1990 ARCO explosion

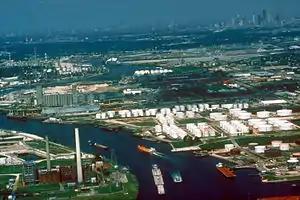
Houston Ship Channel, with downtown Houston in the upper right corner

The Houston Ship Channel is a roughly long waterway that links the Texas city of Houston to Galveston Bay and, ultimately, the Gulf of Mexico. The channel makes up part of the port of Houston, which in 1990 was the third-largest port in the United States. The land on either side of the channel is a heavily industrialized area, with approximately 150 industries in operation there in 1990, including numerous oil refineries. A 1990 article in the "Los Angeles Times" referred to the area as having "the largest complex of petrochemical plants in the nation", and during the late 1980s and early 1990s, there were several large-scale explosions or disasters at these plants. In October 1989, a refinery in Pasadena, Texas, that was operated by the Phillips Petroleum Company exploded in a disaster that killed 23 people and injured over 100, and two more explosions the following year at different refineries injured a further seven people. These incidents prompted an April 1990 report from Secretary of Labor Elizabeth Dole to President George H. W. Bush that called on the petrochemical industry to develop stronger safety plans to prevent future accidents.